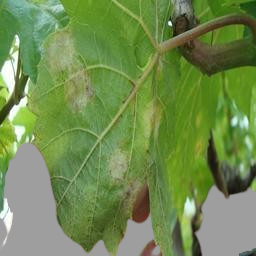
Label: Powdery Mildew